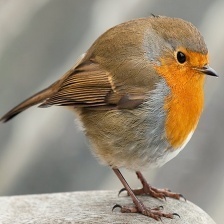
Species: AMERICAN ROBIN
Scientific name: TURDUS MIGRATORIUS
ImageNet parent category: robin